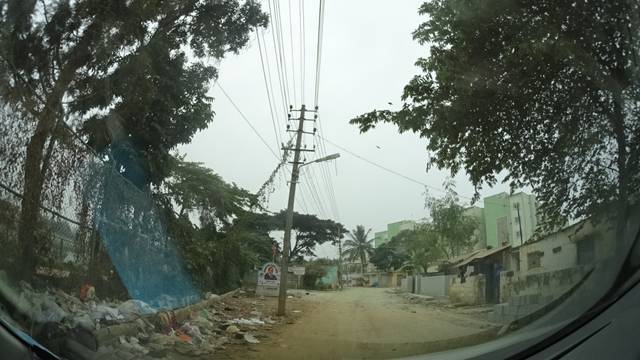
Region: India
Coordinates: 12.965, 77.742